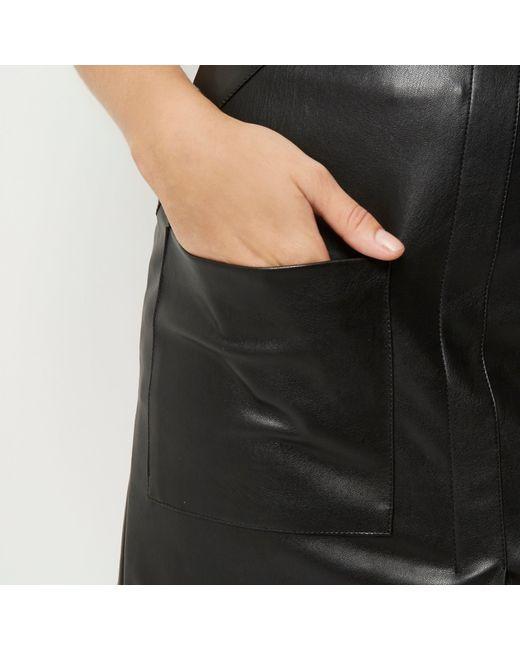
Lederrock für Damen, schwarze Farbe